Augur buzzard

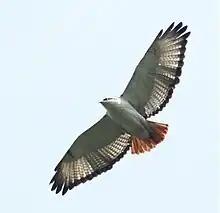
Gatamayu Forest - Kenya

The augur buzzard is found in eastern and southwestern Africa. Despite its erratic-seeming distribution, it is often common in its range. The augur buzzard is found from eastern Sudan and Ethiopia (also northern Somalia, inhabited by the subspecies "B. a. archeri") down through the northeast of the Democratic Republic of the Congo, Uganda, Kenya, parts of Tanzania into Zambia, Malawi, Zimbabwe, Mozambique, western Angola and west-central Namibia. Despite its wide range in southern Africa it appears to only occur in South Africa as a vagrant. The augur buzzard is found in open or light wooded upland areas but can also range into lowland deserts at sea level (such as in Namibia) and some more mountainous, precipitous areas of eastern Africa. They seem to prefer to hunt in elevated savanna grasslands, high open moorland, inland cliffs, cropland sometimes into open forest or desert edges as well. Augur buzzards in east Africa usually live between elevation but normally occur above and have been recorded living at in Ethiopia.